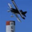
Label: airplane